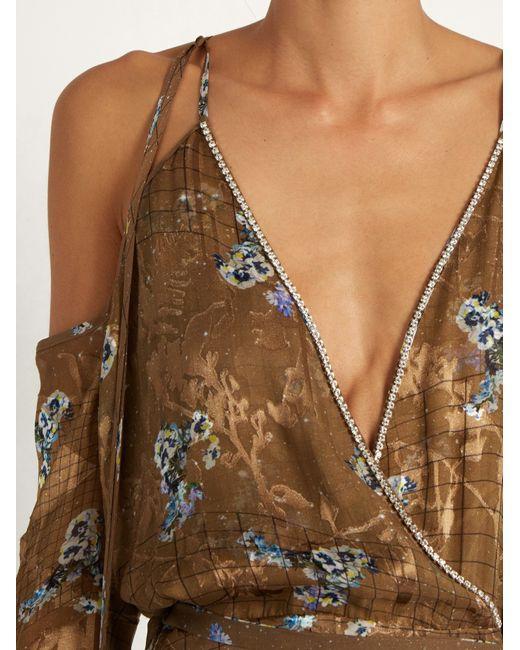
Bluse im Stil eines Faux-Reißverschlusses in glänzender brauner Farbe